Metro-Cross

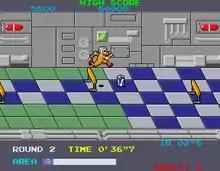
The player leaping over a hurdle

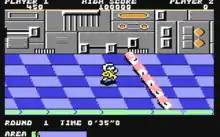
Screenshot from the Commodore 64 version

The player takes control of a man known only as Runner, who is given a time limit to run through each of the game's thirty-two rounds while avoiding obstacles and collecting drink cans. The actual running happens automatically and the goal of the player is to avoid the obstacles and collect the cans by moving the Runner with the stick and adjusting his speed accordingly.